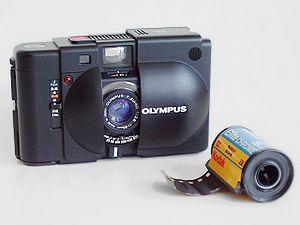
Un appareil photographique est un objet permettant la capture de vues d'objets réels, en deux dimensions ou en relief.
Un appareil photographique compact est un appareil photographique de petite taille et léger, le plus souvent totalement automatisé, et dont la visée se fait généralement sur un écran à cristaux liquides.